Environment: real
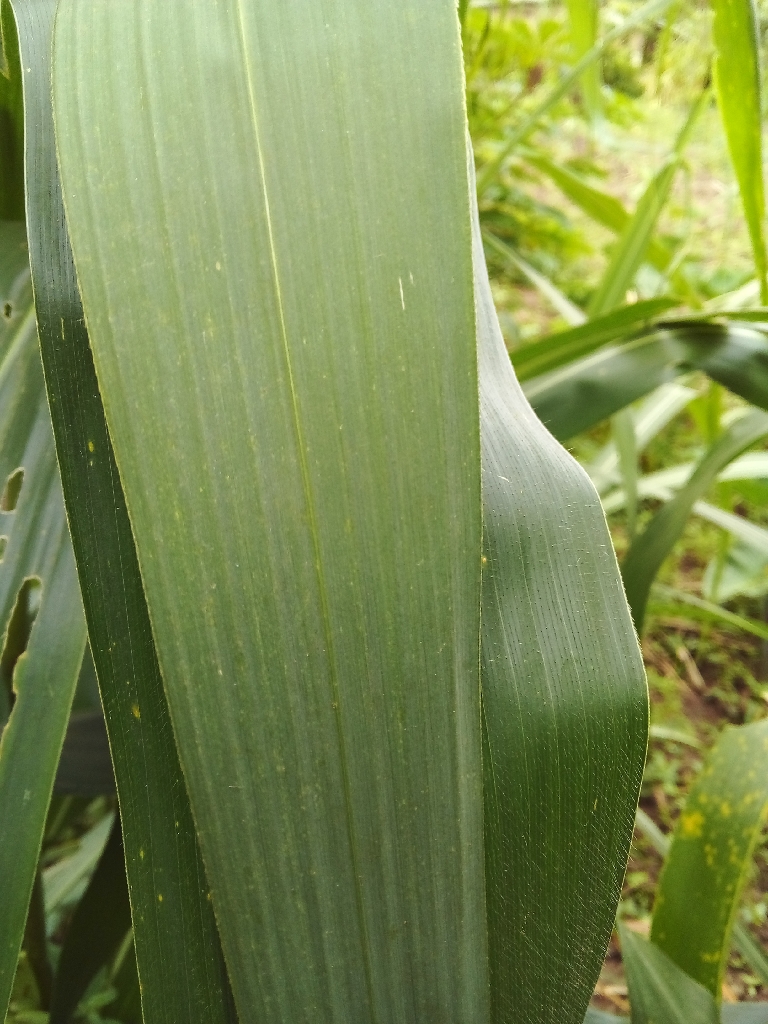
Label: healthy